Diriliş: Ertuğrul season 4

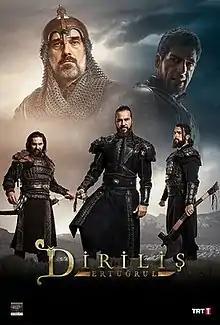
Official poster

The fourth season of the Turkish TV series, "Diriliş: Ertuğrul", created by Mehmet Bozdağ, succeeds the third season and precedes the fifth and final season of "". The fourth season of the historical drama television series premiered on 25 October 2017 and concluded on 6 June 2018.